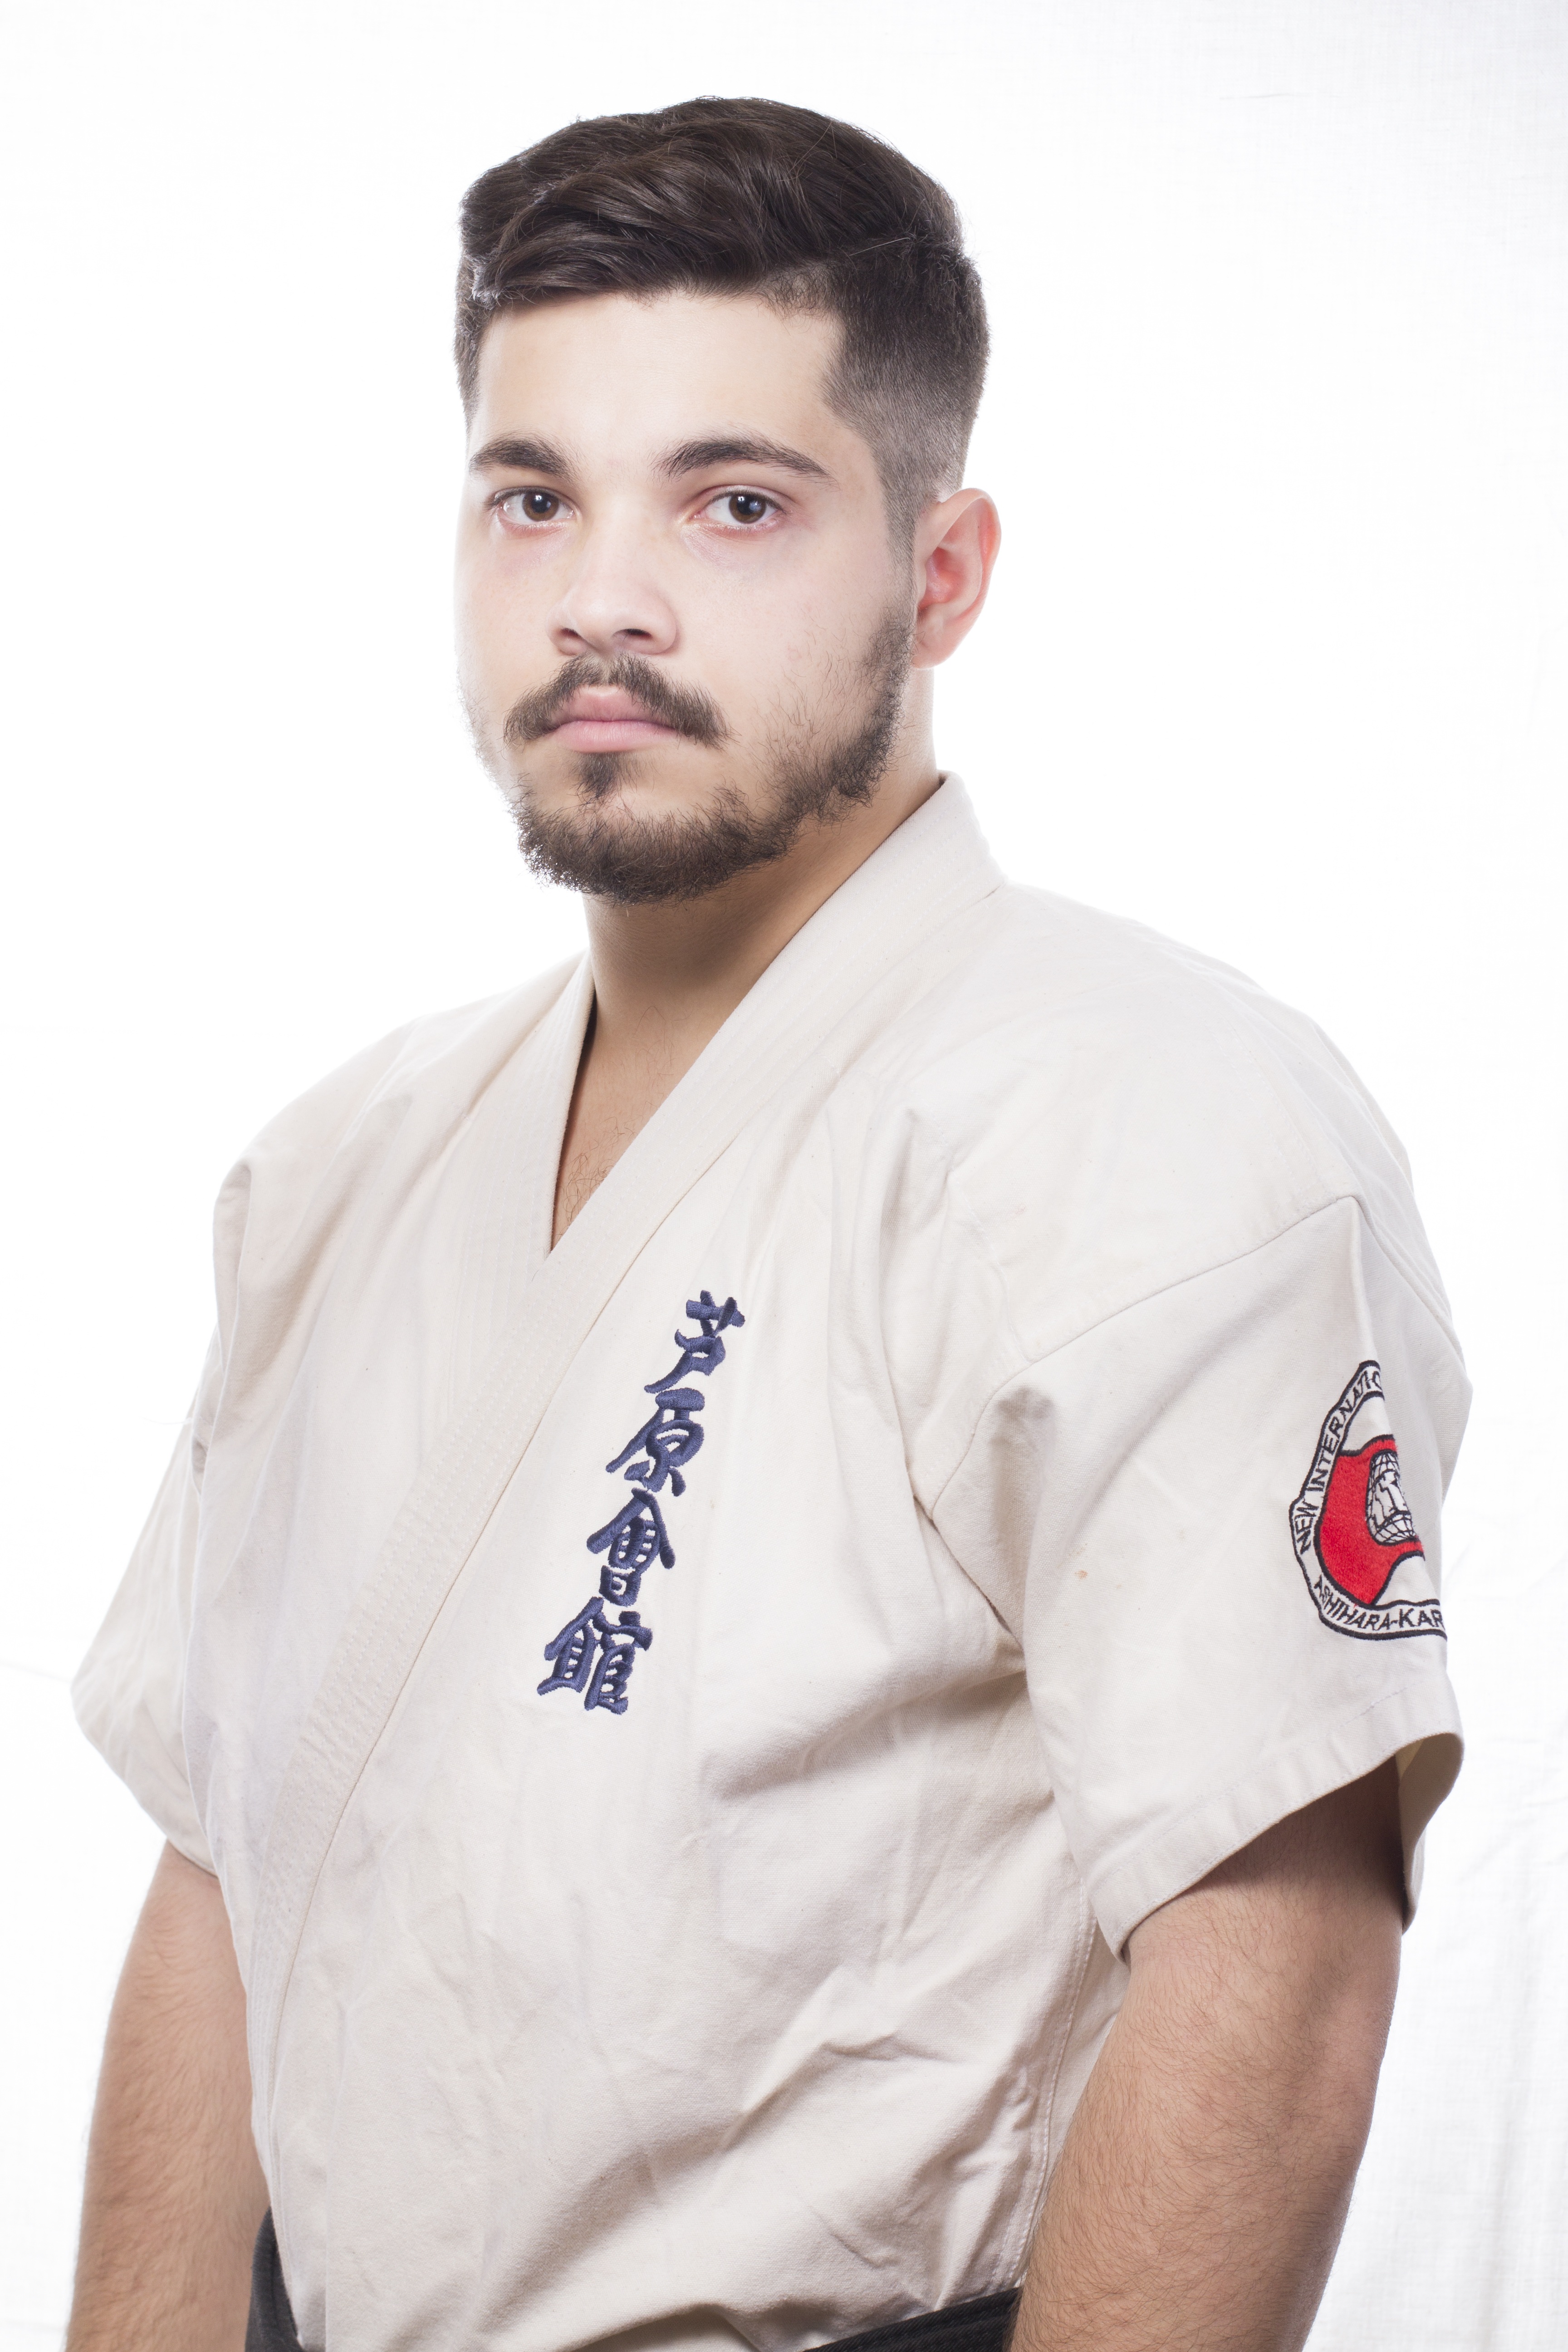
man, person, boy, studio, clothing, arm, chest, kimono, lights, fighter, wrestling, karate, t shirt, black belt